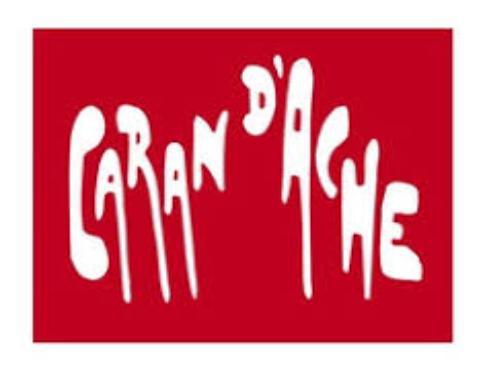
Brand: caran d'ache
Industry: Necessities